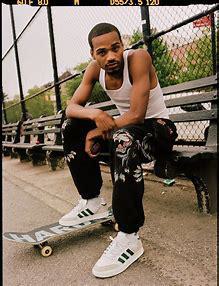
Brand: Adidas
Model: Tyshawn